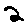
Label: 2